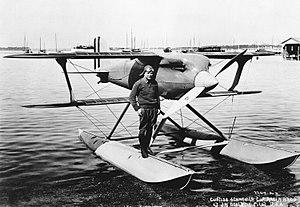
Coupe Schneider
Porco Rosso est un film d'animation japonais réalisé en 1992 par Hayao Miyazaki au sein du studio Ghibli. Il raconte les aventures d'un pilote d'hydravion à tête de cochon dans l'Italie des années 1920.
La coupe Schneider, aussi appelée trophée Schneider, est l'un des nombreux prix créés par de riches mécènes qui, au début du XXᵉ siècle, voulaient faire progresser la jeune aviation. La coupe fut définitivement gagnée par le Royaume-Uni en 1931.
Le Curtiss R3C est un avion de course américain construit en version terrestre puis modifié en hydravion. C'était un biplan monoplace construit entièrement par la Curtiss Aeroplane and Motor Company.